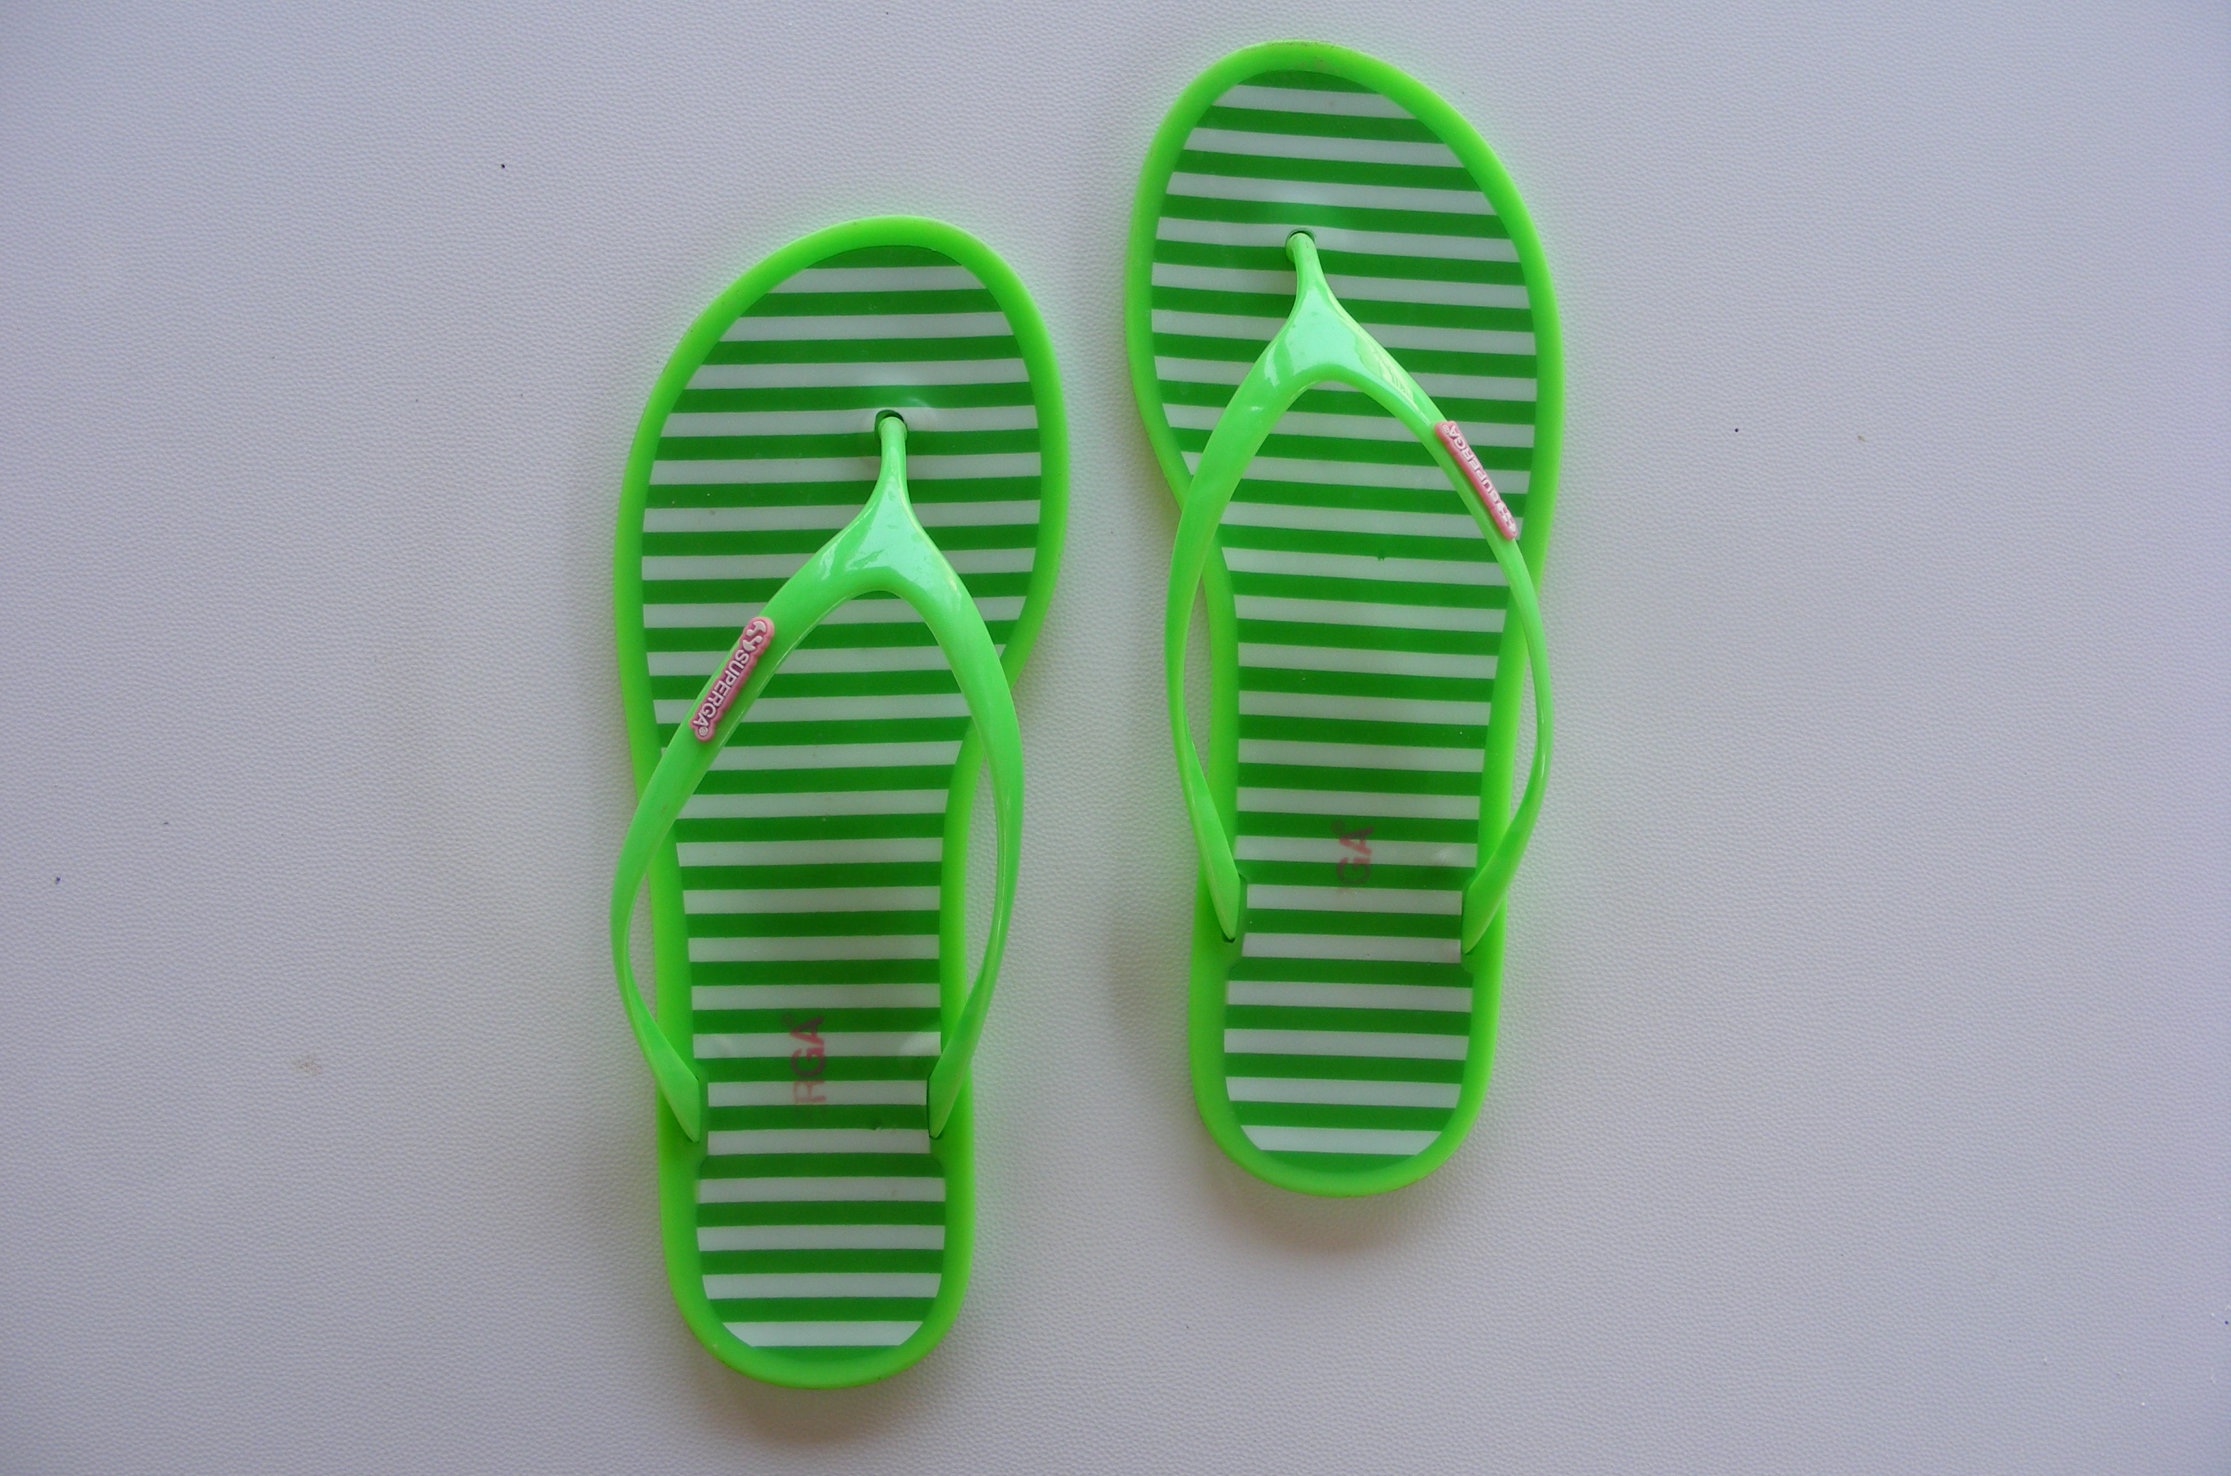
wing, green, surfboard, shoes, sandals, footwear, slippers, flip flops, surfing equipment and supplies